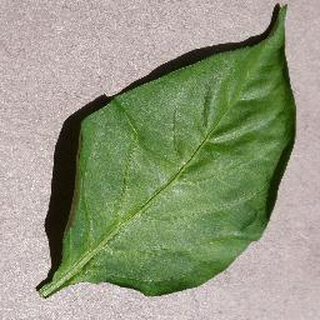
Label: healthy_bell_pepper